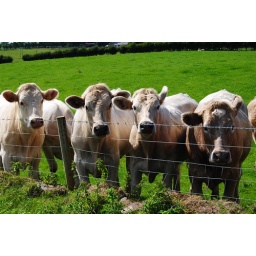
Young bulls in a field near Ayr.